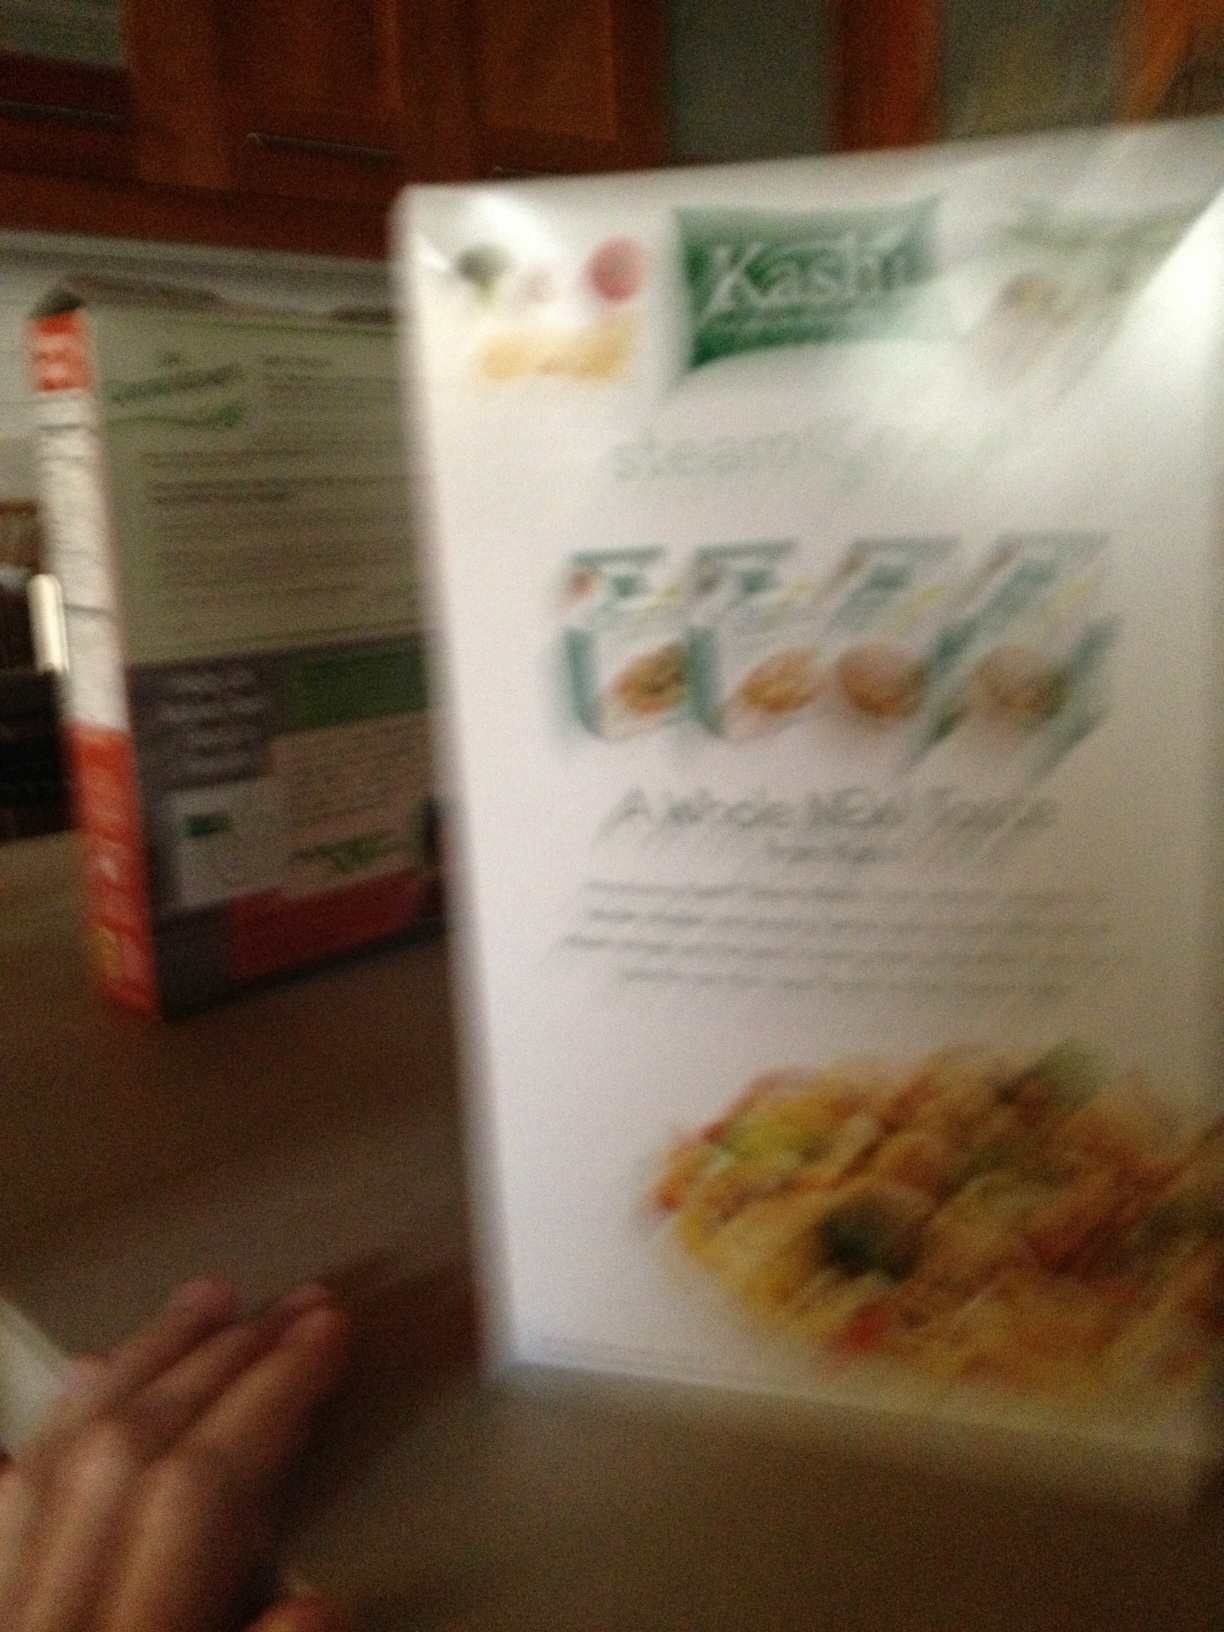Question: What kind of cereal is this?
Answer: kashi